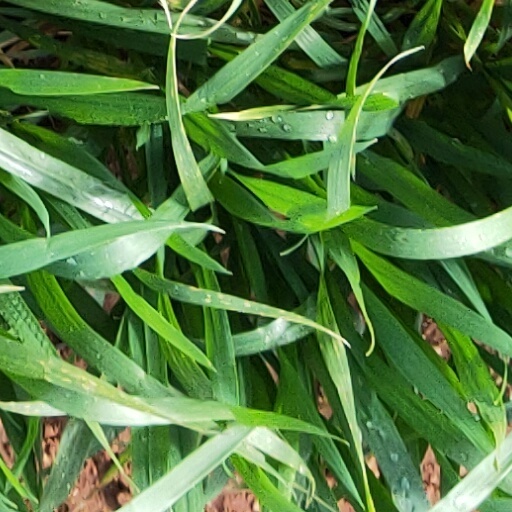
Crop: wheat